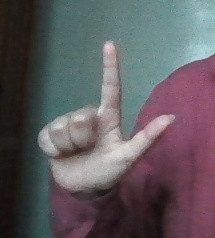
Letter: laam